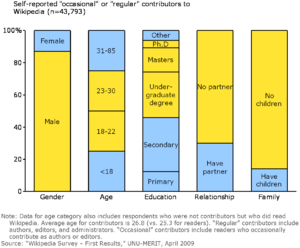
Le mouvement Wikimédia est un mouvement social, international et inter-communautaire, qui a pour mission d'apporter un contenu éducatif gratuit à l'ensemble du monde et dont le projet le plus connu est Wikipédia. Le mot « Wikimedia » est le nom de marque de la Wikimedia Foundation, qui chapeaute le mouvement de façon institutionnelle. Cette fondation a pour mission d'inciter les gens du monde entier à collecter et développer des contenus éducatifs sous licence libre ou dans le domaine public, et à les diffuser efficacement et mondialement. De façon globale, le mouvement Wikimédia partage la vision d'un monde dans lequel chaque être humain peut puiser et partager librement la somme de toutes les connaissances.